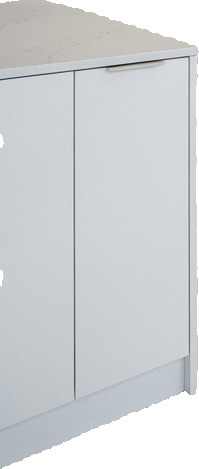
Surface category: worktop